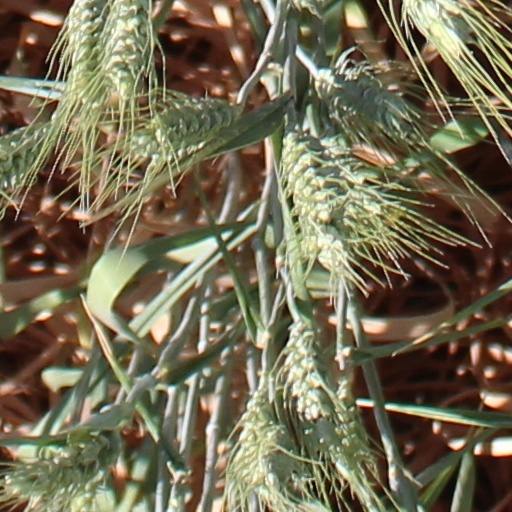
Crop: wheat